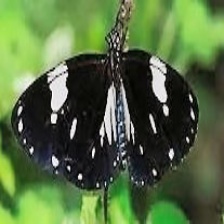
Species: BLUE SPOTTED CROW
Butterfly family (ImageNet category): monarch